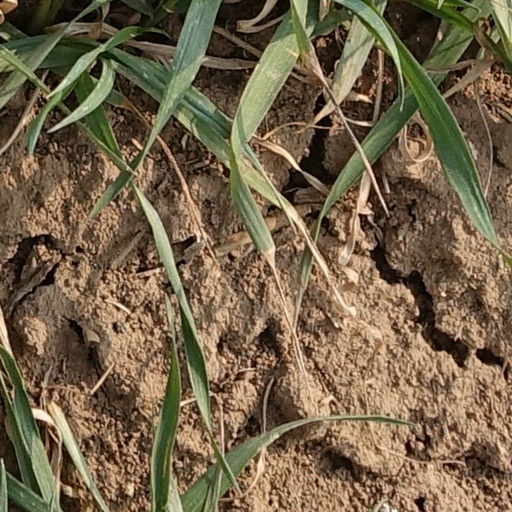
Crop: wheat